Islamic religious police

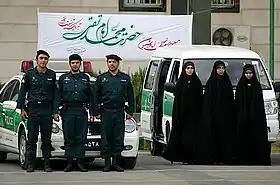
Iran Guidance Patrol officers. The Guidance Patrol operates as the religious police of the Iranian Law Enforcement Command.

Guidance Patrol (' "Gašt-e Eršād") is the main Islamic religious police, or vice squad in the Law Enforcement Force of Islamic Republic of Iran. It was established in 2005, succeeding institutions of similar nature. Its mission is to impose Islamic dress codes and norms of conduct in public, particularly regarding the hijab of women, but also some men who are deemed improperly dressed according to the dress code. In addition, the patrol also enforces Islamic codes of conduct in public, such as preventing the mingling of unrelated men and women without a male guardian (mahram) for the latter, and preventing other types of behavior that are un-Islamic. It has been viewed as a scourge by urban women, particularly those from more affluent circles, who try to push the boundaries of dress code. President Hassan Rouhani had expressed opposition to the Guidance Patrol, but it did not fall under his constitutional jurisdiction.